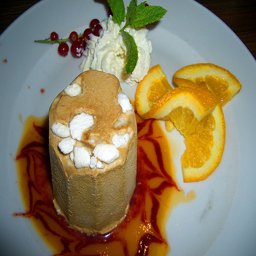
A fancy desert on a plate with a twisted orange.
A plate has a dessert and orange slices on it.
some iice crean sitting next to some orange slices
A colorful dessert garnished with orange slices on a white plate.
The dessert plate is garnished with mint and oranges.